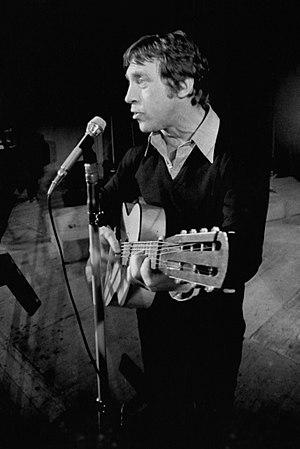
Moscou est la capitale de la Russie et compte environ douze millions six cent mille habitants intra muros sur une superficie de 2 510 km² ce qui en fait la ville la plus peuplée à la fois du pays et d'Europe. Sur le plan administratif Moscou fait partie du district fédéral central et a le statut de ville d'importance fédérale qui lui donne le même niveau d'autonomie que les autres sujets de la Russie. Elle est quasiment enclavée dans l'oblast de Moscou, mais en est administrativement indépendante. Ses habitants sont les Moscovites. Moscou se situe dans la partie européenne de la Russie au milieu d'une région de plaine. Sa latitude élevée lui vaut un climat froid et continental. Le Kremlin, son cœur historique, est édifié sur une colline qui domine la rive gauche de la rivière Moskova.
Vladimir Semionovitch Vyssotski, né le 25 janvier 1938 et mort le 25 juillet 1980, est auteur-compositeur-interprète et un acteur de théâtre et de cinéma soviétique russophone.